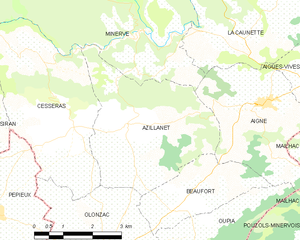
Carte de la commune française de code INSEE 34020 - Azillanet
Azillanet est une commune française située dans le département de l'Hérault, en région Occitanie.